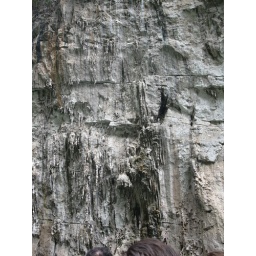
strange rock formations formed by dripping water on the cliff face